Zhuchengtitan

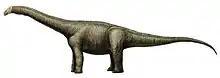
Reconstruction of the closely related "Opisthocoelicaudia"

The humerus ZJZ-57 (when viewed from the front) measures long, wide at the top, wide at midshaft, and wide at the bottom. It can be identified by the extreme width of its top end compared to other titanosaurs, which is 0.55 times its whole length. This figure is closest to the 0.49 of "Saltasaurus" and the 0.56 of "Opisthocoelicaudia". Consequently, the robustness index (RI) (the ratio between the average of the three width measurements and the length) is also quite high, at 0.39; "Saltasaurus" has an RI of 0.35, while "Opisthocoelicaudia" has an RI of 0.38. The width arises from the inner edge of the bone, which is angled more sharply inwards at the top end of the bone than the bottom end.